Coromandel Watchdog

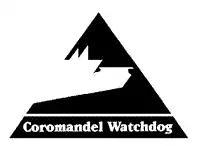
Coromandel Watchdog logo

Coromandel Watchdog of Hauraki is an environmental organisation lobbying in opposition to mining on the Coromandel Peninsula in New Zealand.